Queen's Park station (England)

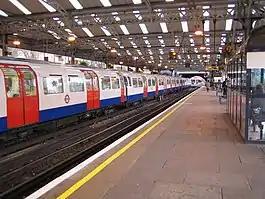
A Bakerloo line train at the station

Queen's Park is an interchange station in London. It is on the Bakerloo line of the London Underground and the Lioness line of the London Overground. On the Bakerloo line, the station is between and stations. On the Lioness line, it is between Kensal Green and stations.